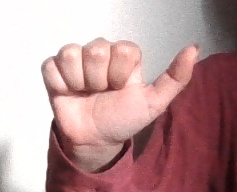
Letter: dhad